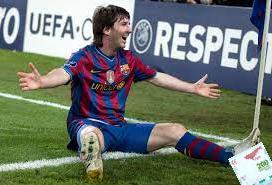
Denominación: 200